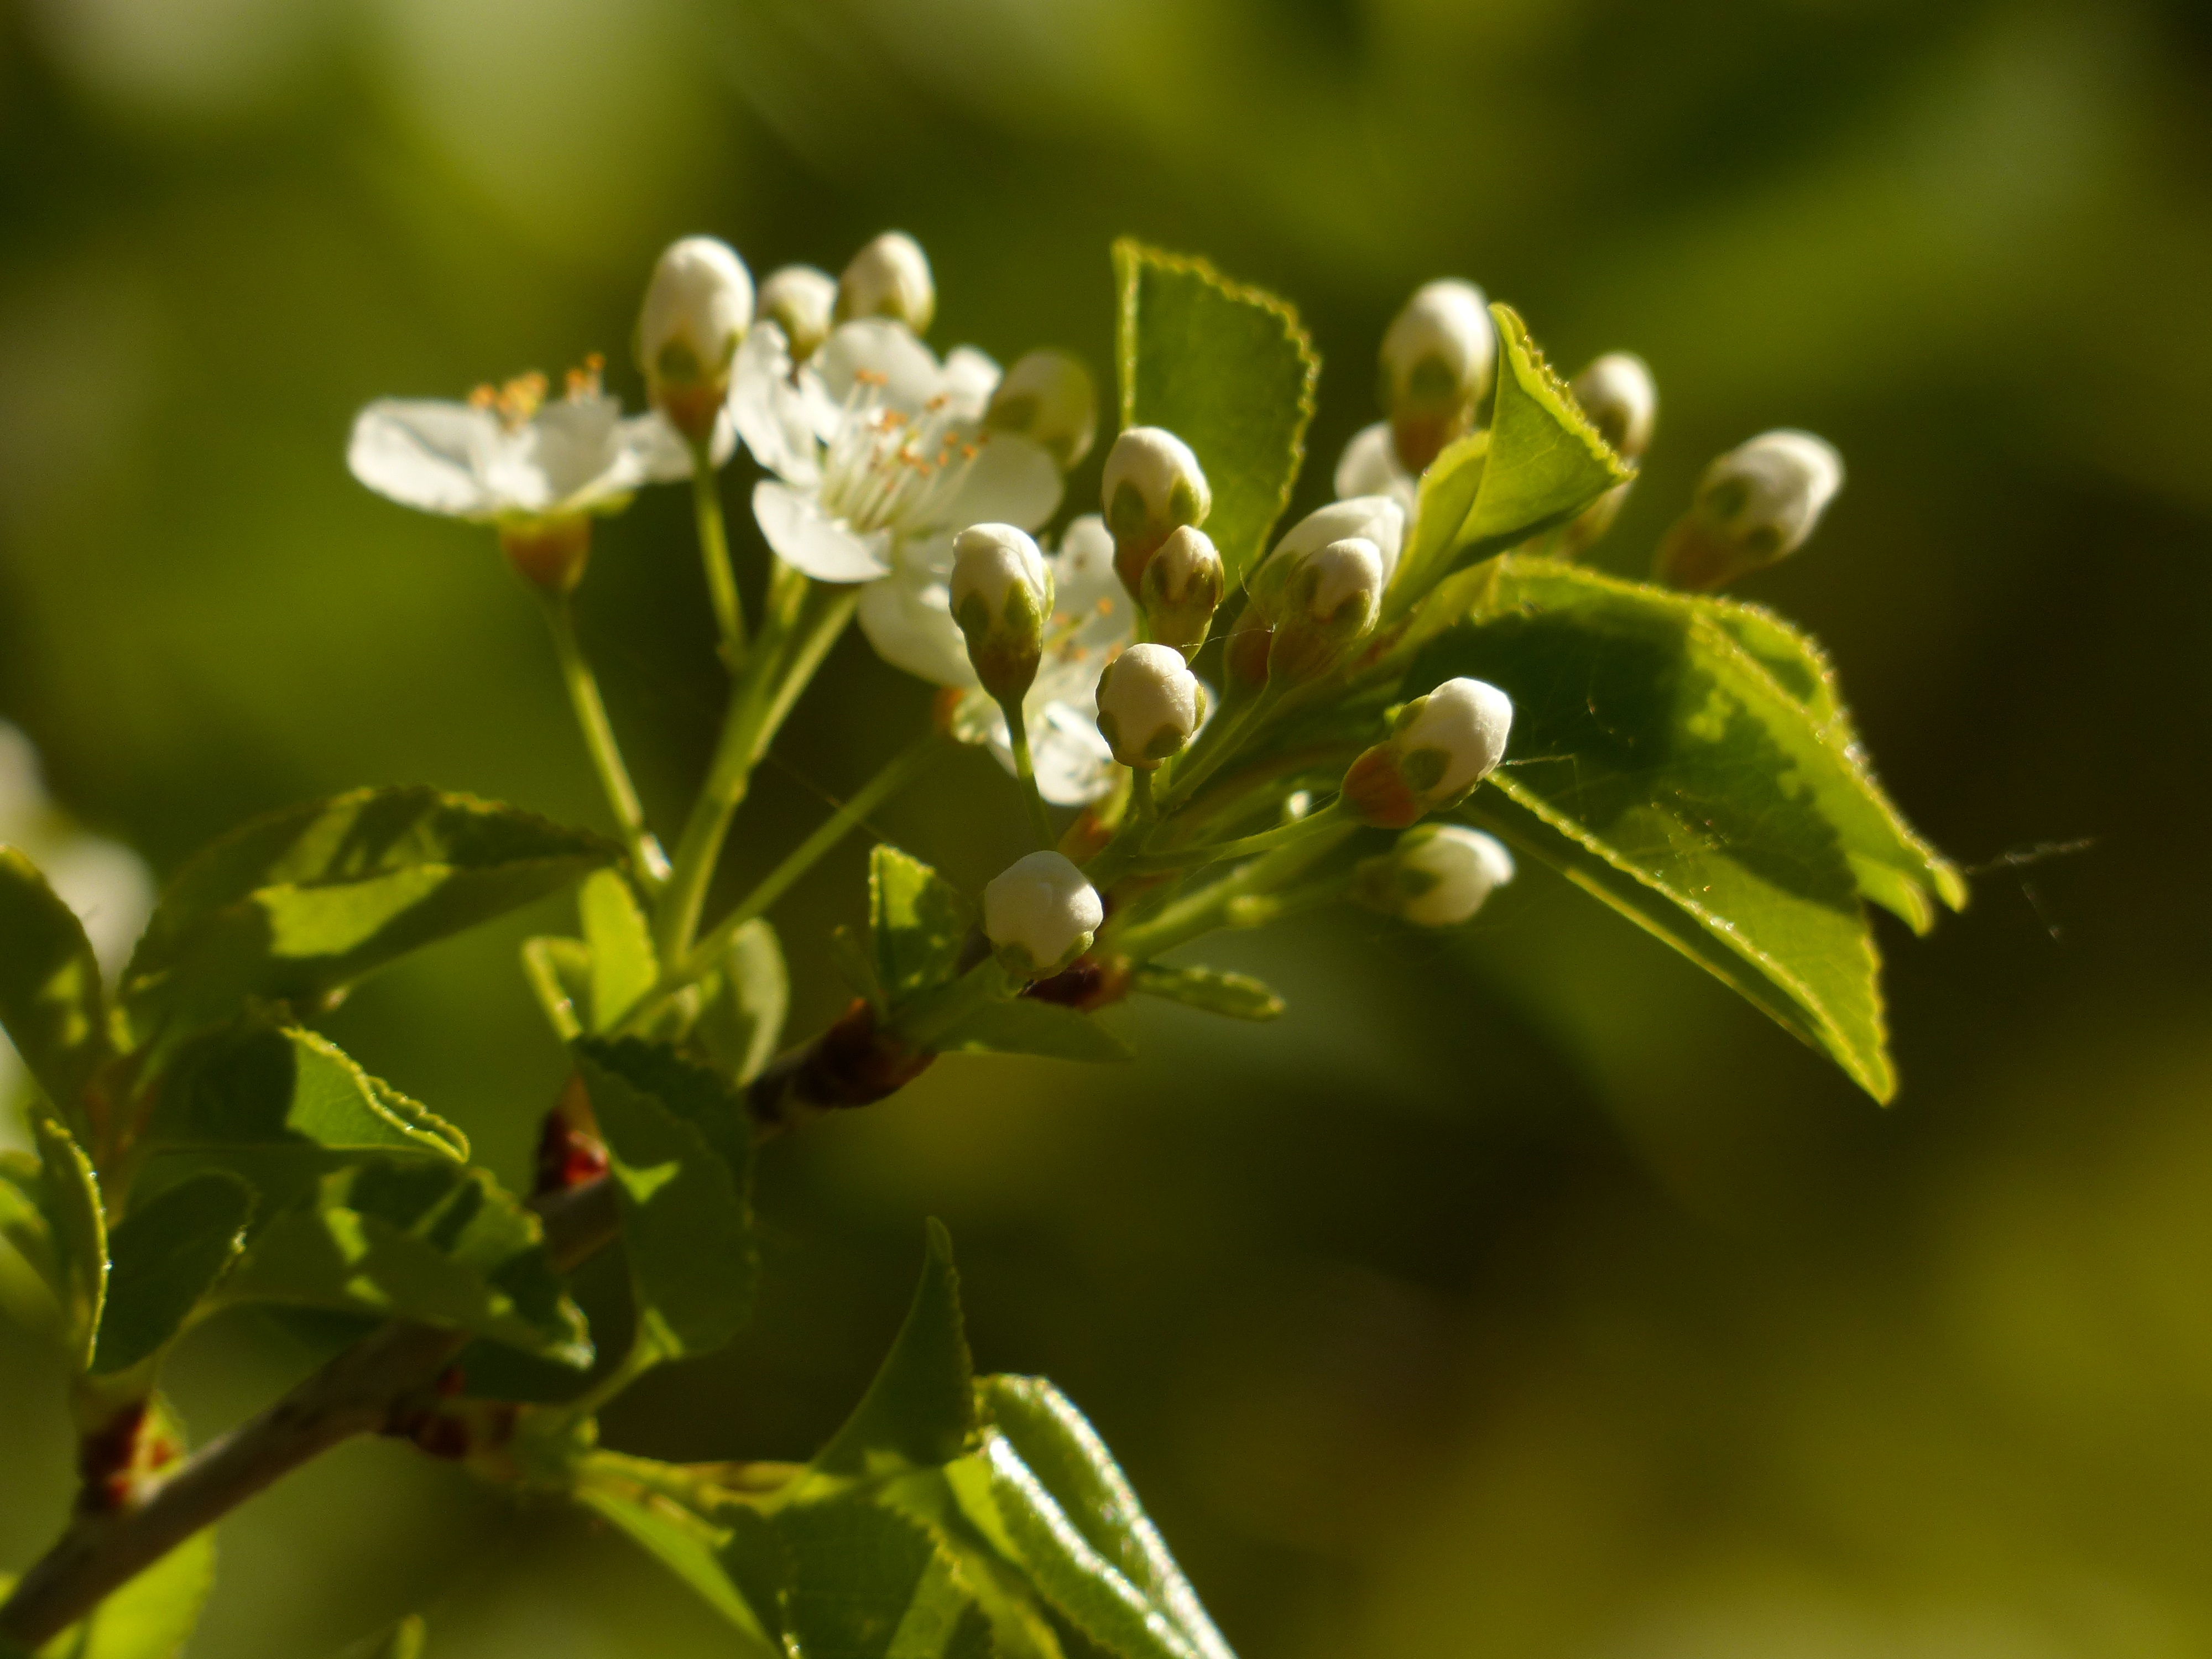
tree, nature, branch, blossom, plant, leaf, flower, green, produce, evergreen, botany, flora, wildflower, flowers, close up, shrub, bud, apple tree, macro photography, apple blossom, flowering plant, woody plant, land plant